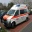
Label: ambulance